Conservative Party of Canada

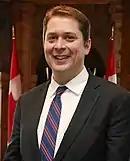
Andrew Scheer, leader (2017–2020) and parlimentary leader (2025–present)

Following the election of the Liberals and Harper's resignation as party leader in the 2015 election, it was announced that an interim leader would be selected to serve until a new leader could be chosen. That was completed at the caucus meeting of November 5, 2015 where Rona Ambrose, MP for Sturgeon River—Parkland and a former cabinet minister, was elected by a vote of MPs and Senators.